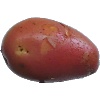
Label: Potato Red Washed 1